Syrtos

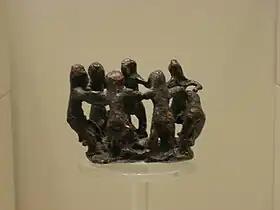
Seven women dancing. Ancient Greek bronze, 8th century BCE, Archaeological Museum of Olympia.

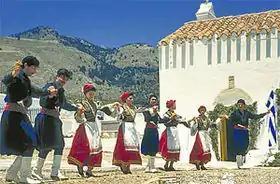
Syrtos dance.

The Greek mainland, from the Peloponnese and Thessaly to Macedonia and Thrace, uses mainly the rhythm form of the dance, in contrast to Crete, the Aegean islands, Asia Minor and Constantinople that use .